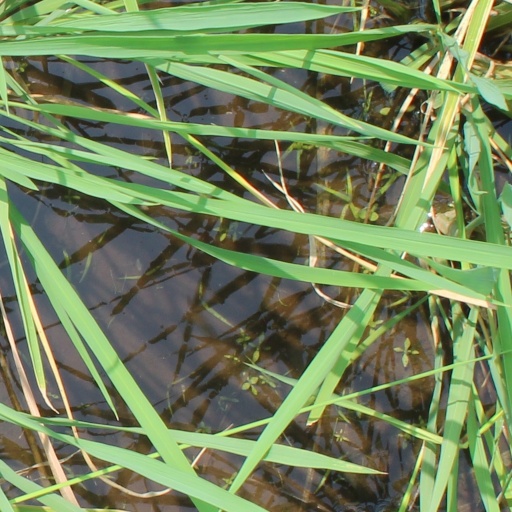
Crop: rice